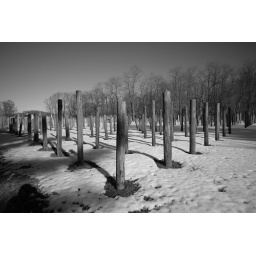
Former AT&amp;amp;T Bell Labs field testing facility for telephone poles in Chester, New Jersey.L1010131